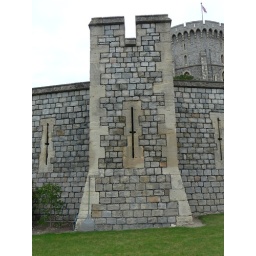
We went on a coach trip to Windsor in August 2009. We're now walking in Windsor Castle grounds. Windsor Castle, Windsor, Berkshire.